Denali–Mount McKinley naming dispute

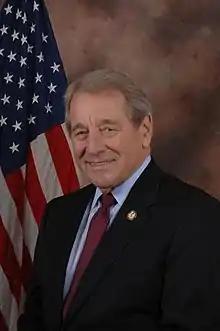
Ohio Congressman Ralph Regula's opposition prevented the renaming of Mount McKinley from 1975 to 2009.

Alaskans, mountaineers, and Alaska Natives have commonly referred to the mountain by its Koyukon Athabaskan name "Denali". In 1975, the Alaska State Board on Geographic Names changed the name of the mountain to Denali, and, at Governor Jay Hammond's behest, the Alaska Legislature officially requested that the United States Board on Geographic Names (BGN), the federal governmental body responsible for naming geographic features in the United States, change the name of the mountain from "Mount McKinley" to "Denali".